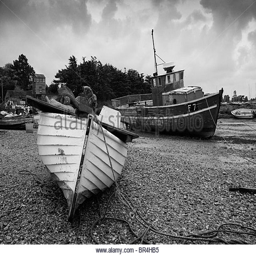
black & white view of fishing boats awaiting the tide & repair